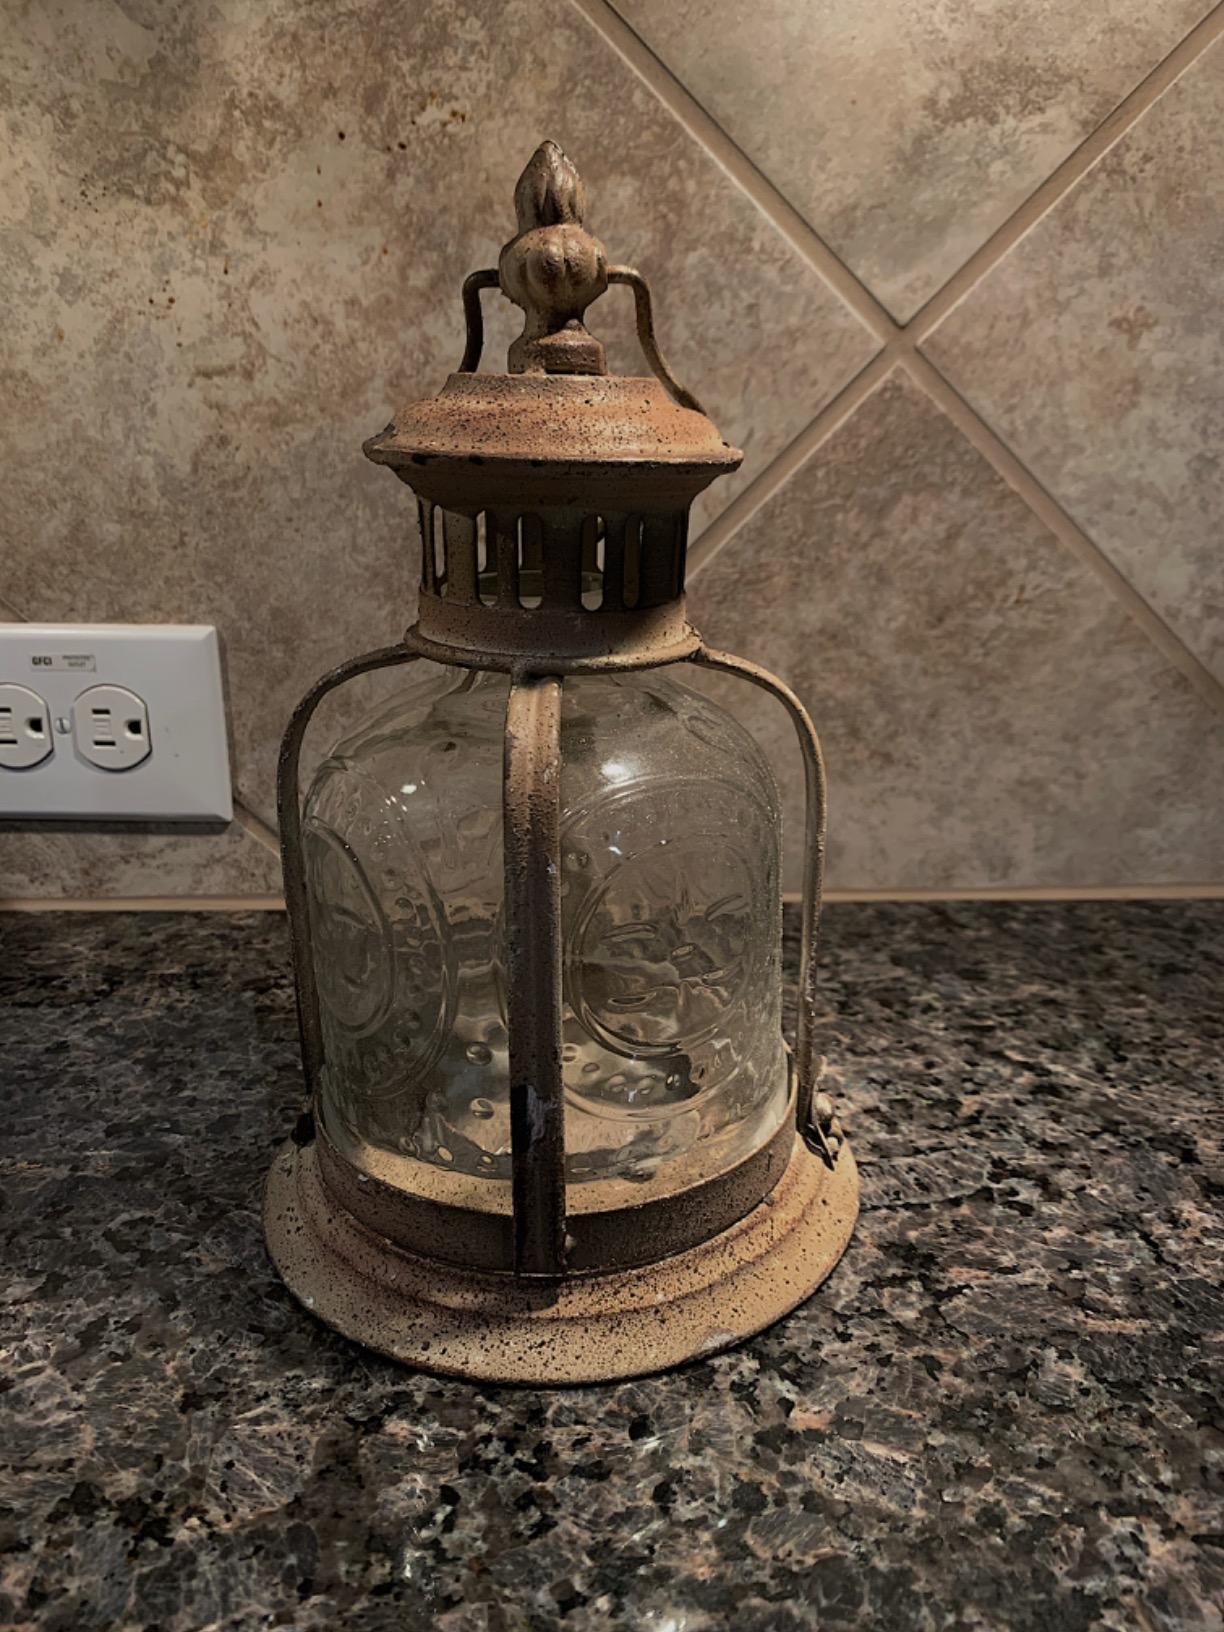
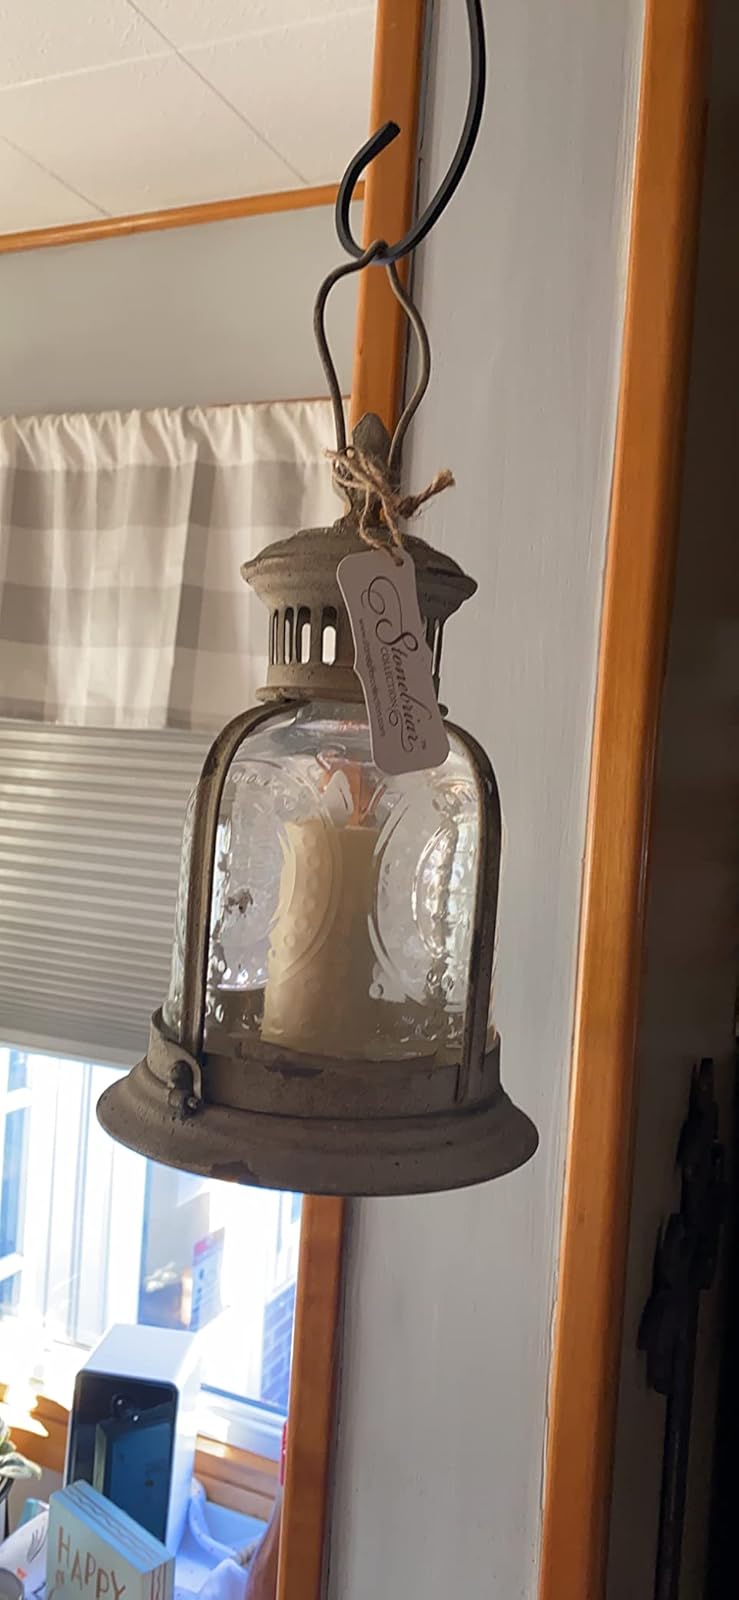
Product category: lantern
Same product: yes